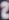
Number: 2